Renault Arkana

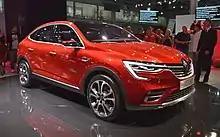
Renault Arkana concept

A show car based on the Arkana, the XM3 Inspire, was introduced by Renault subsidiary Renault Samsung Motors and unveiled at the 2019 Seoul Motor Show. The main differences with the Arkana are a redesigned front grille, a different colour scheme and a revised bodywork.